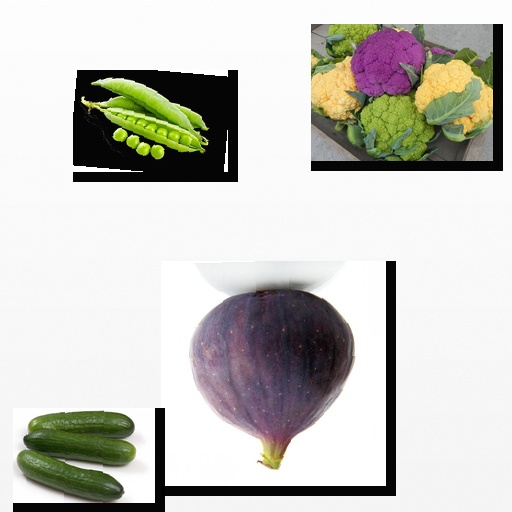
Food items: fig, peas, cucumber, cauliflower